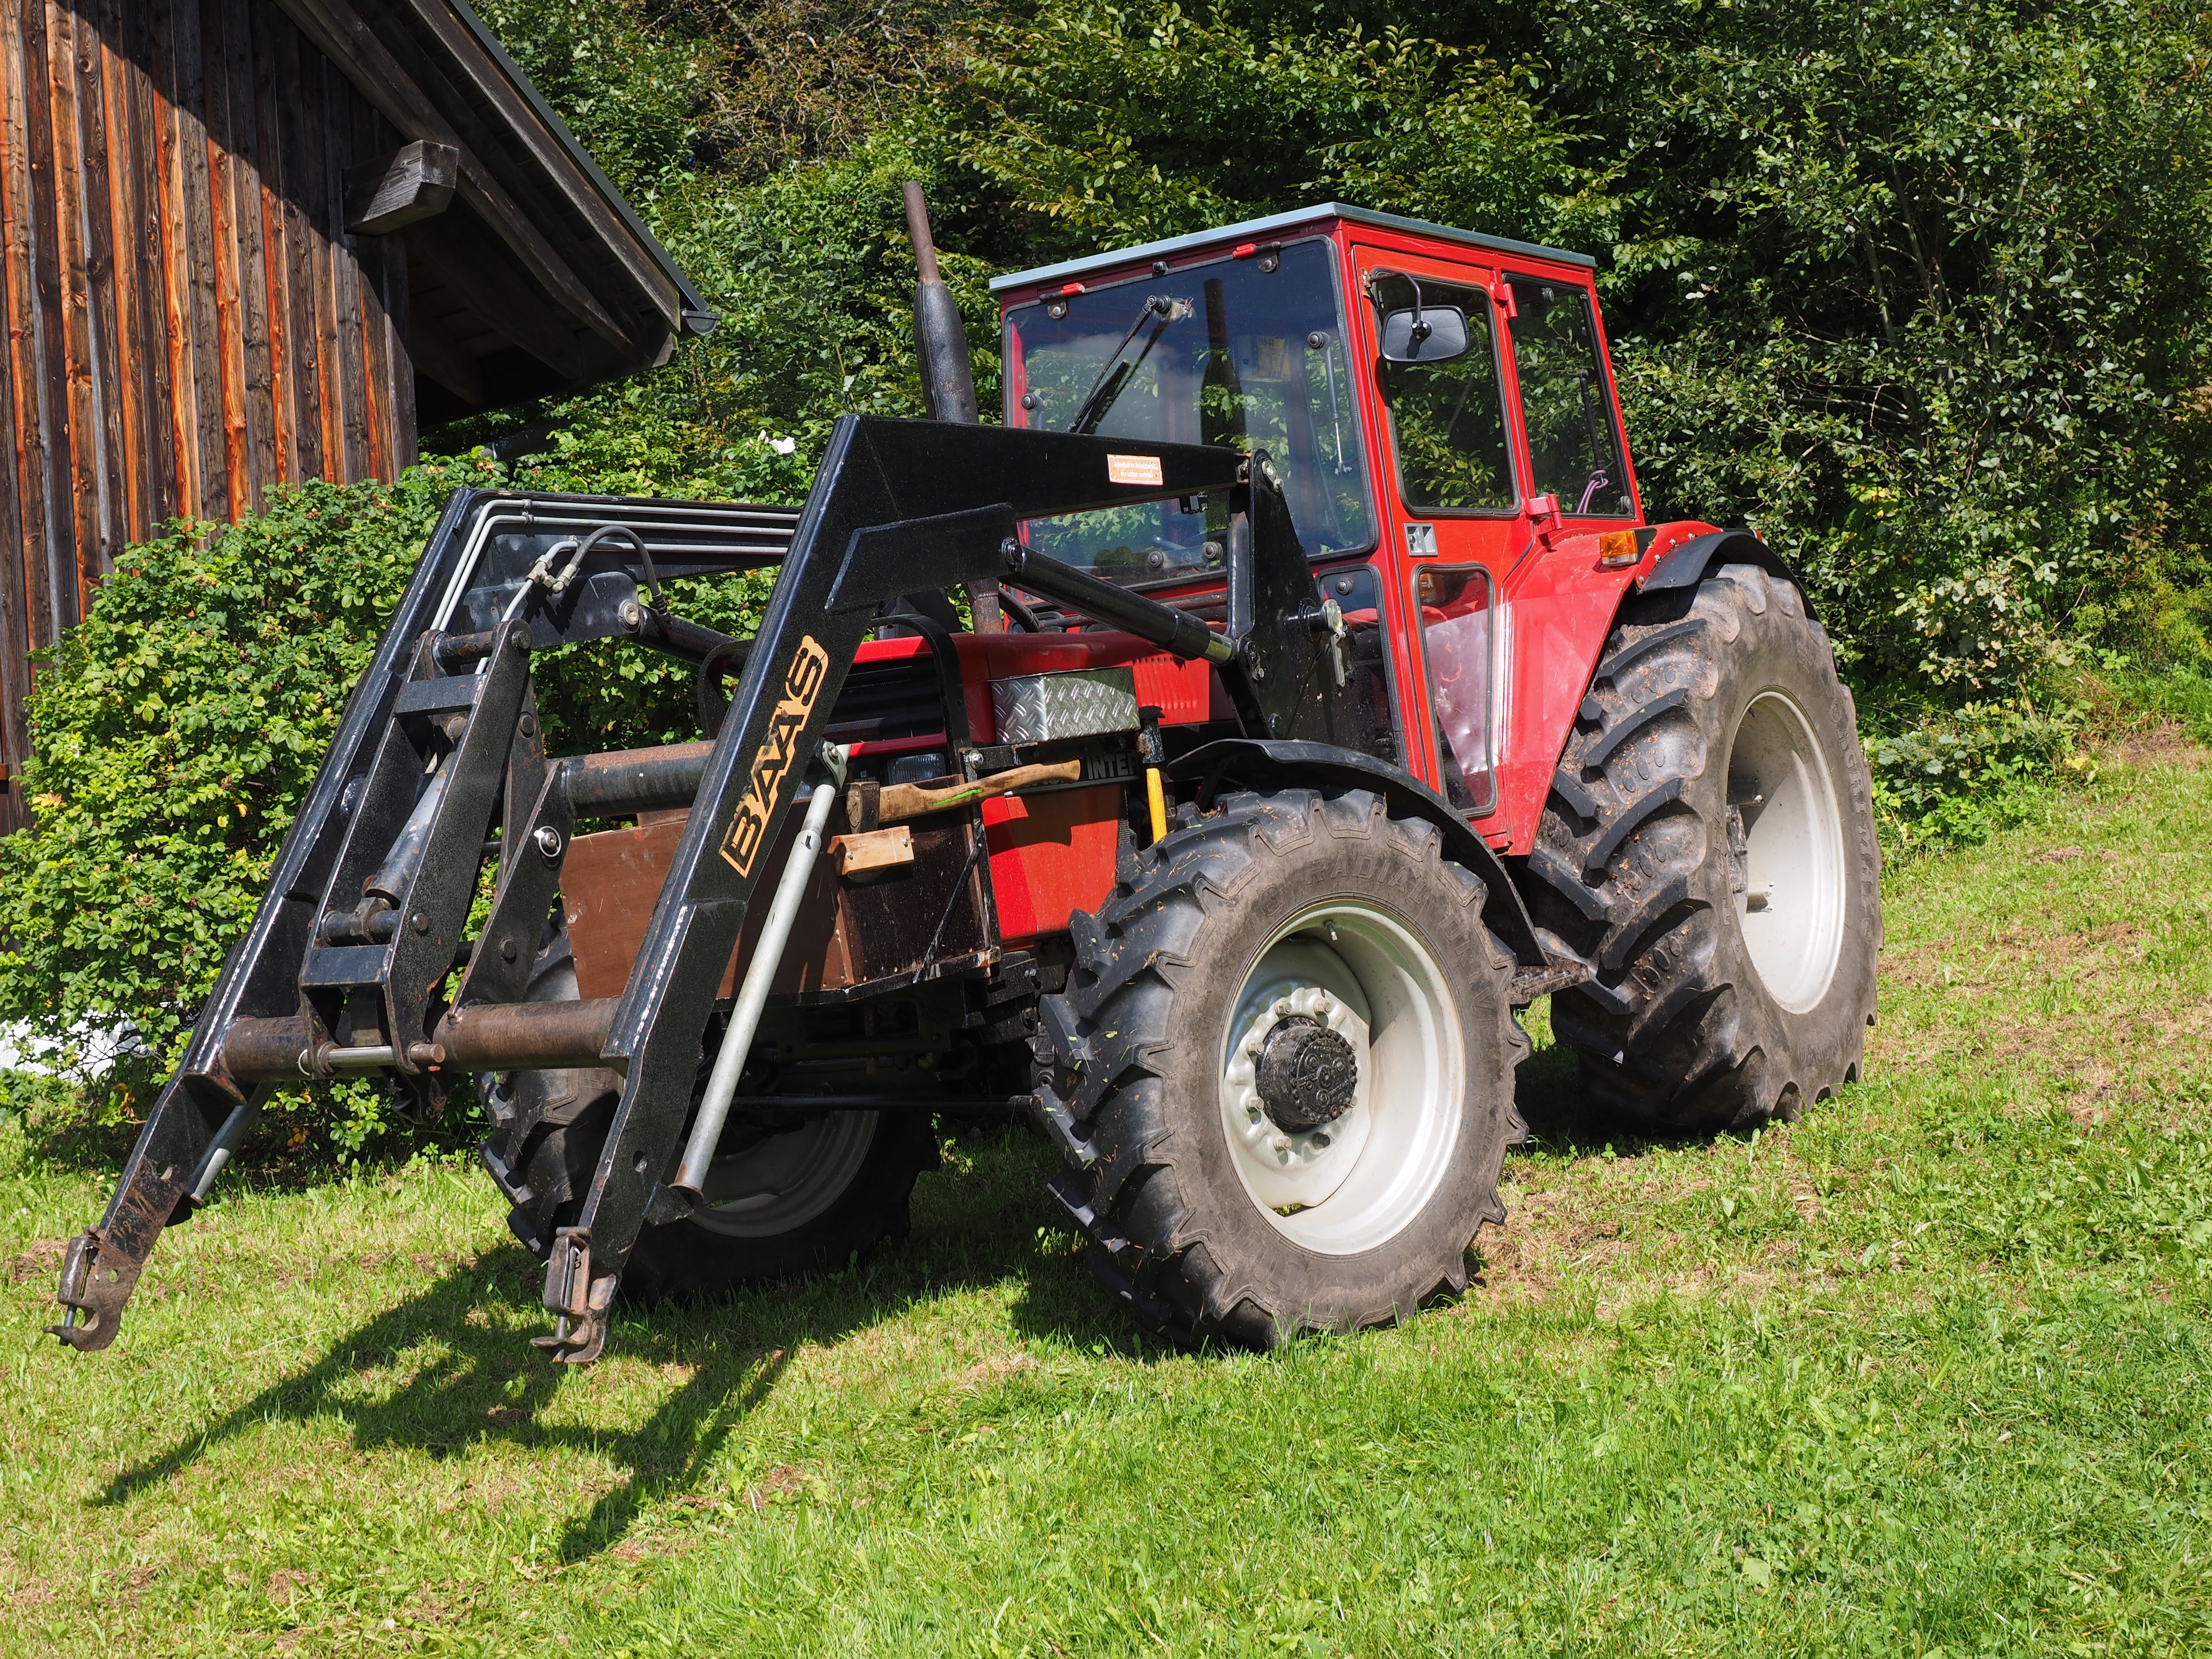
tractor, field, lawn, meadow, home, red, vehicle, agriculture, bulldog, tractors, agricultural machinery, front loader, land vehicle, automobile make, light commercial vehicle